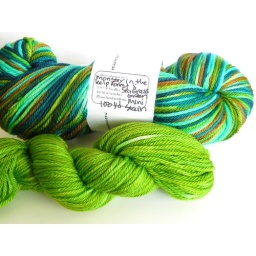
Monster in the kelp forest & sea grass green